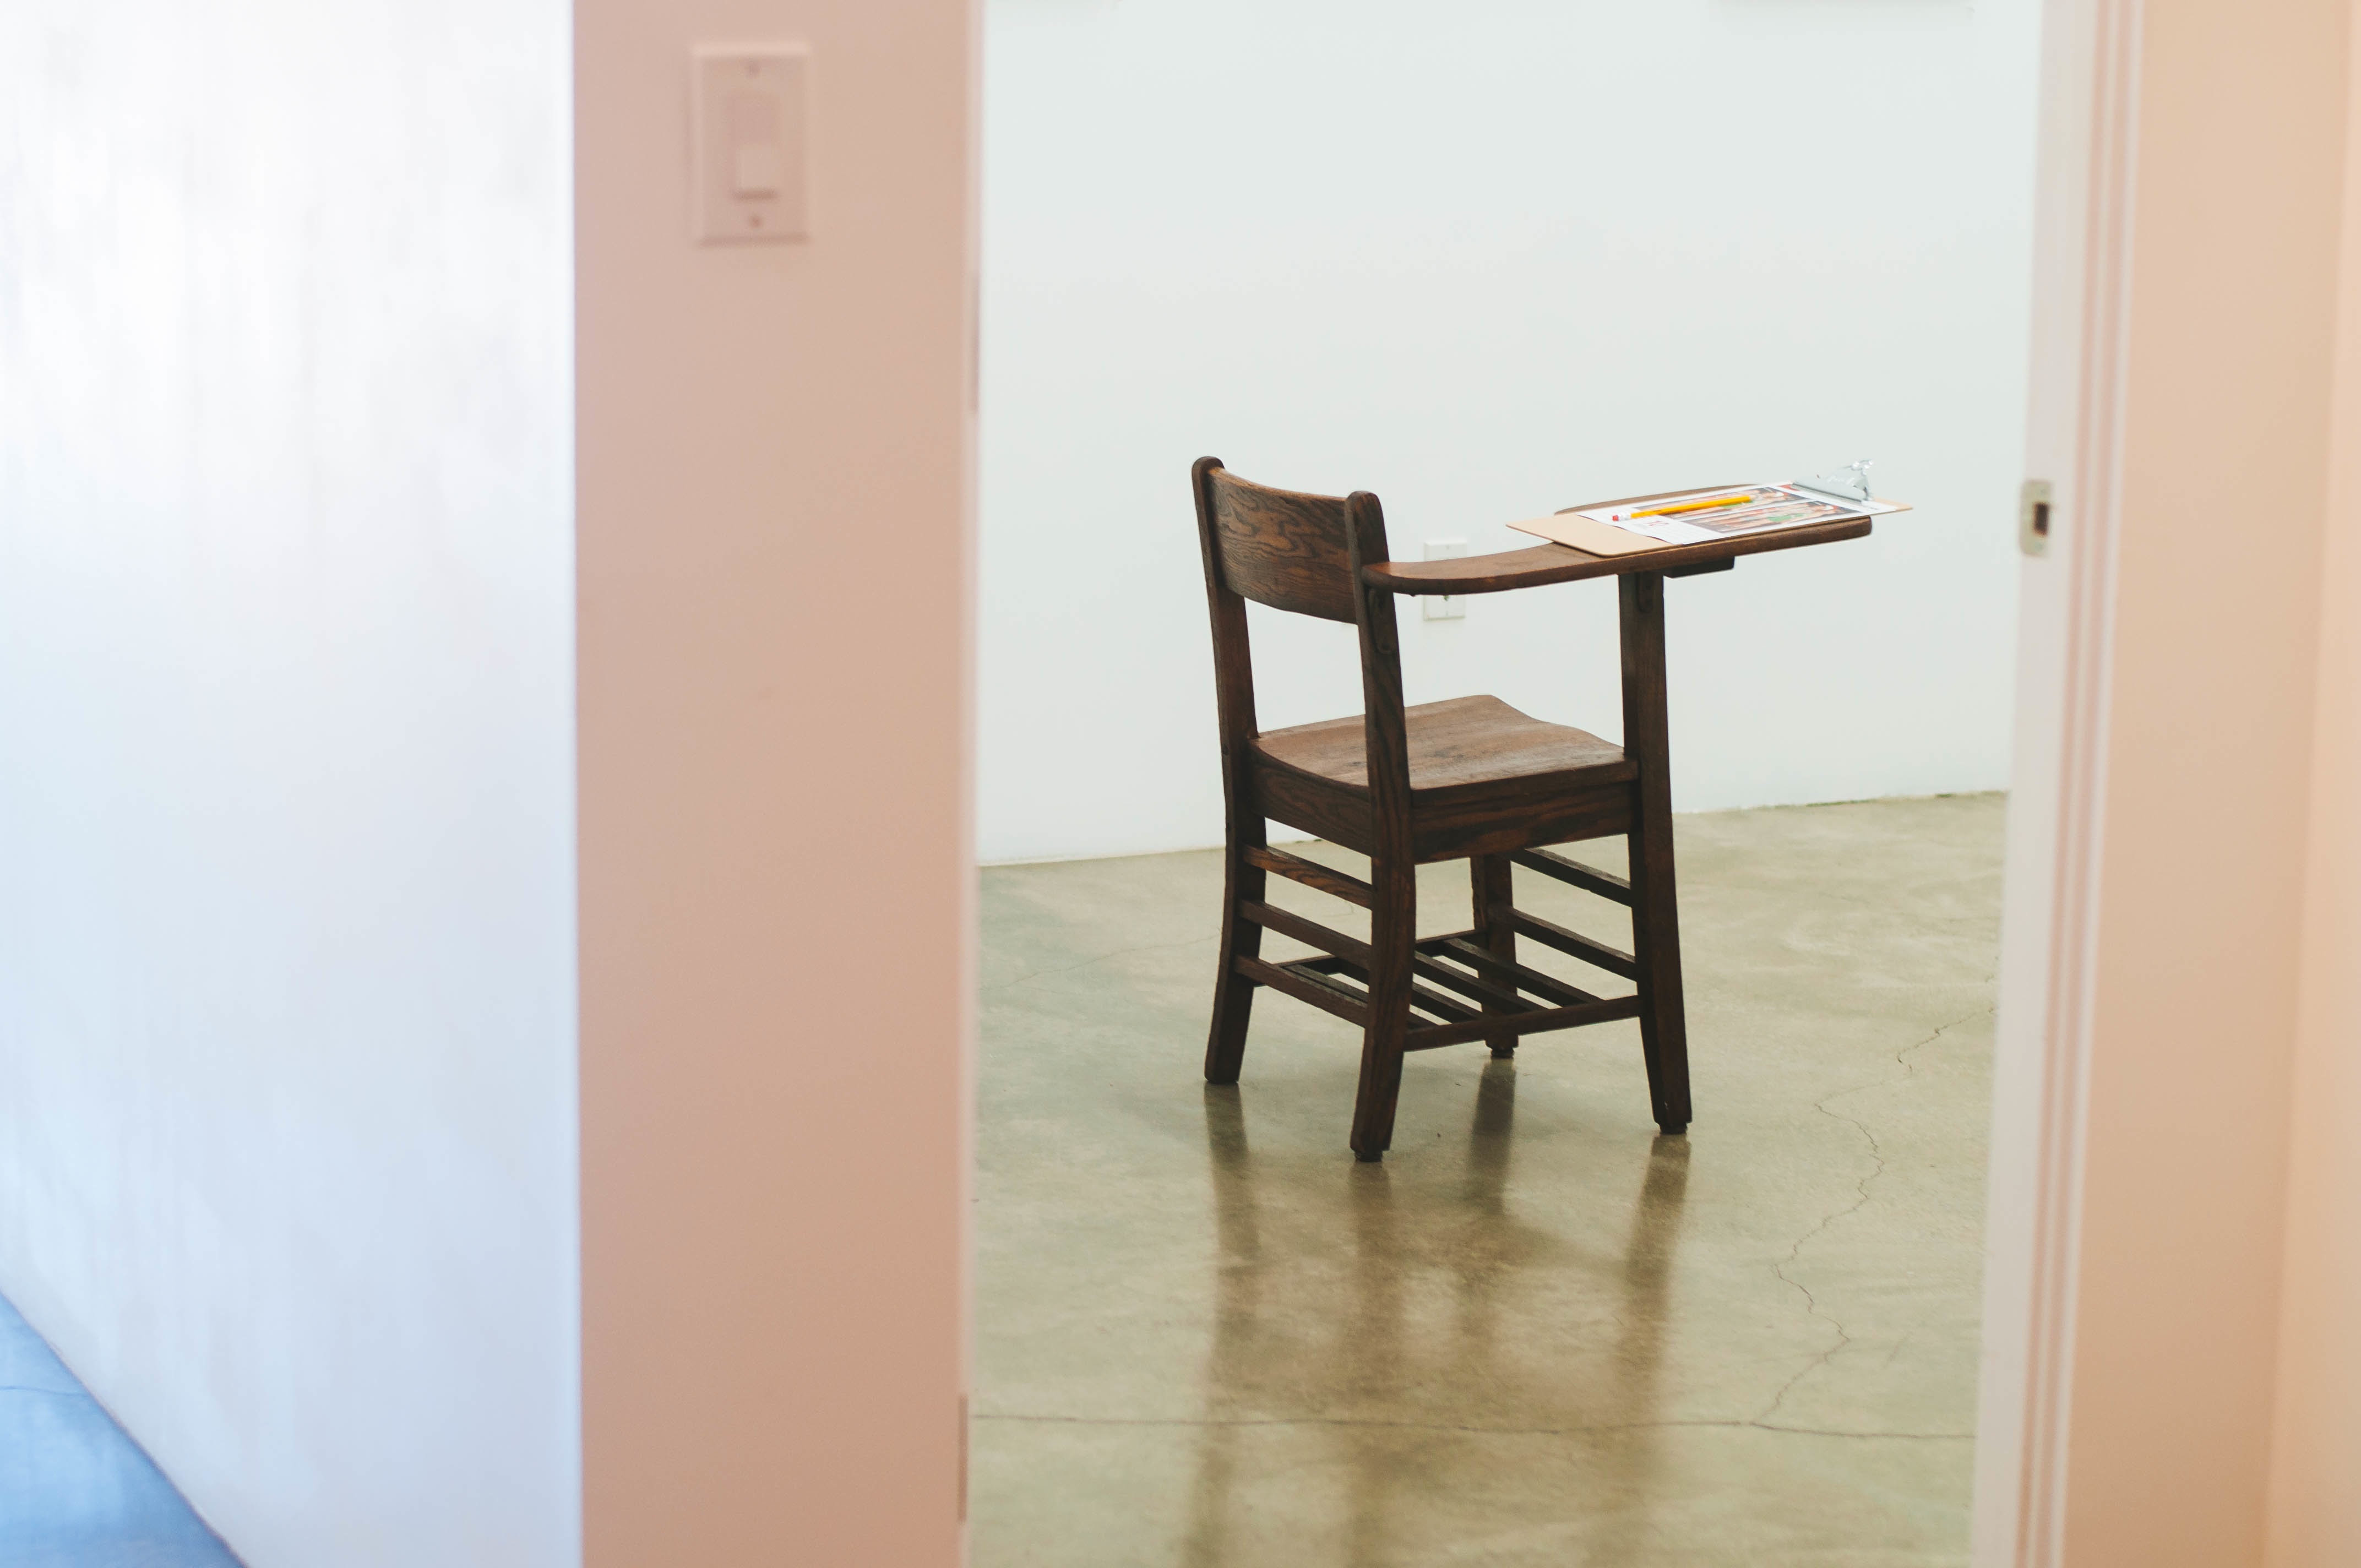
table, wood, chair, floor, furniture, room, apartment, interior design, product, design, hardwood, flooring